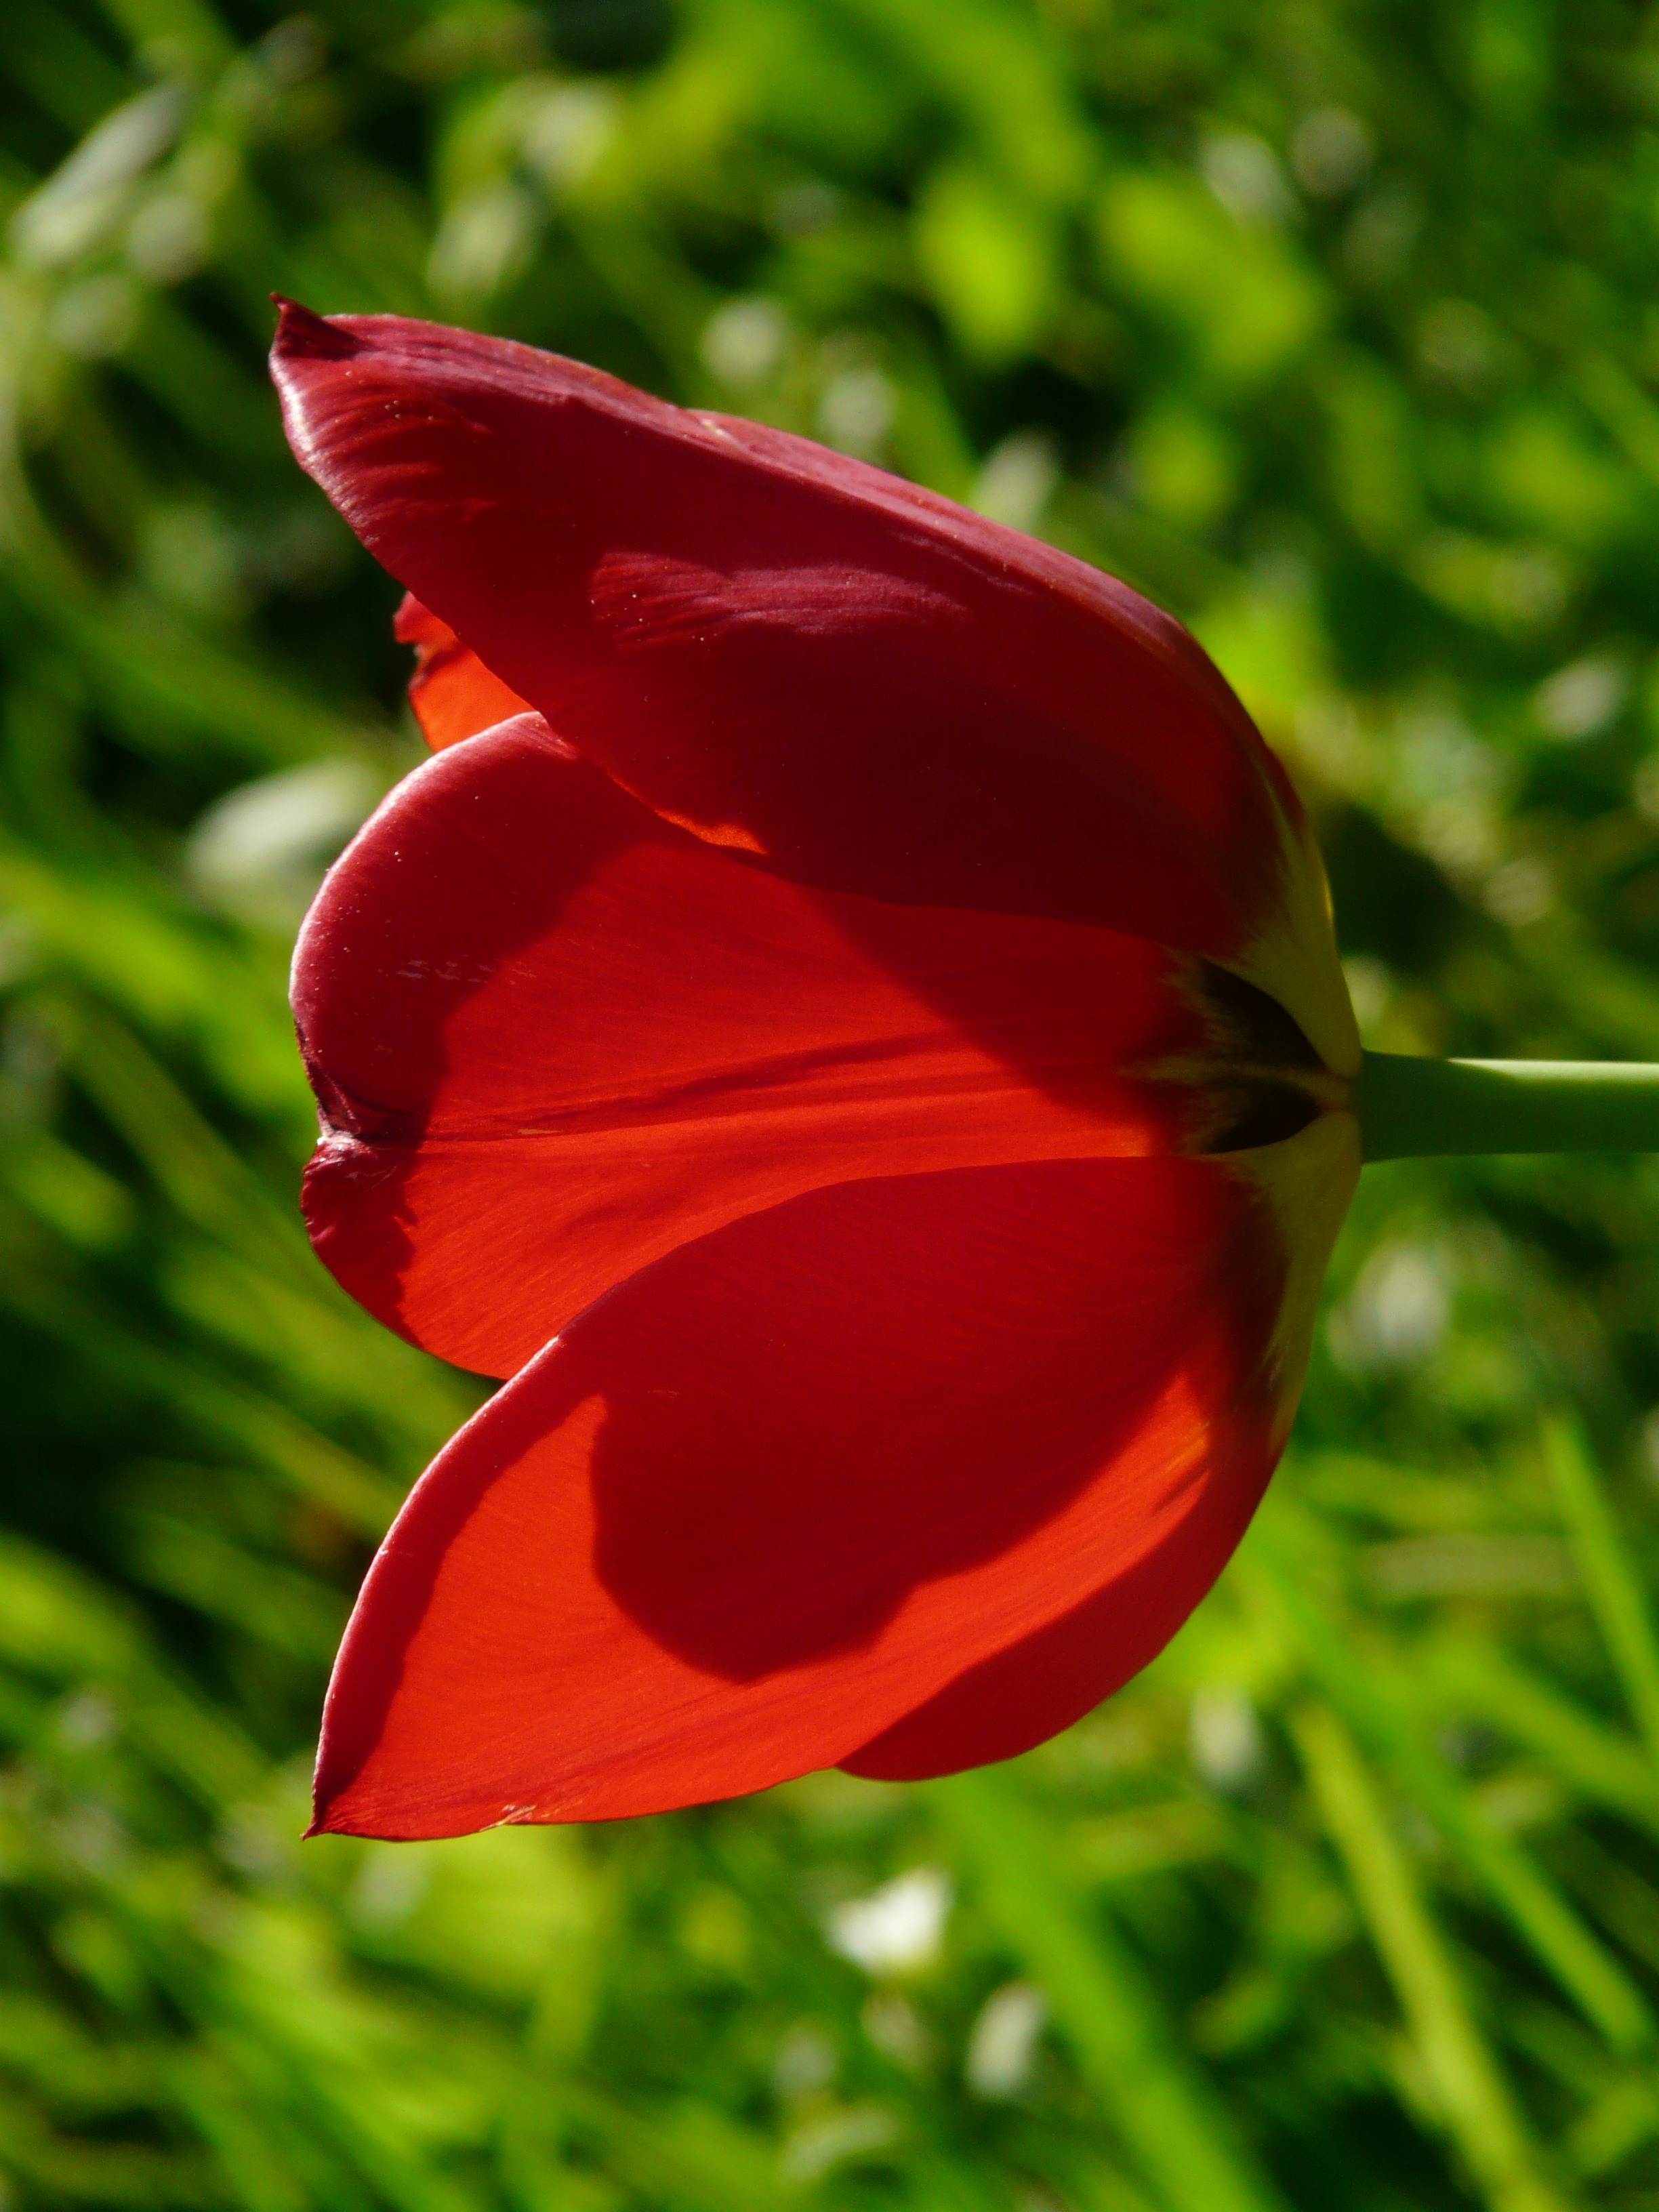
landscape, nature, outdoor, blossom, plant, meadow, sunlight, flower, petal, bloom, floral, idyllic, tulip, spring, red, colourful, color, park, fresh, botany, colorful, yellow, garden, flora, wildflower, flowers, close up, happiness, beautiful, day, poppy, tulips, floristry, coquelicot, tulipa, back light, macro photography, ornamental plant, blossomed, sunny day, tulpenbluete, flowering plant, plant stem, land plant, poppy family, glu ck, garden cups